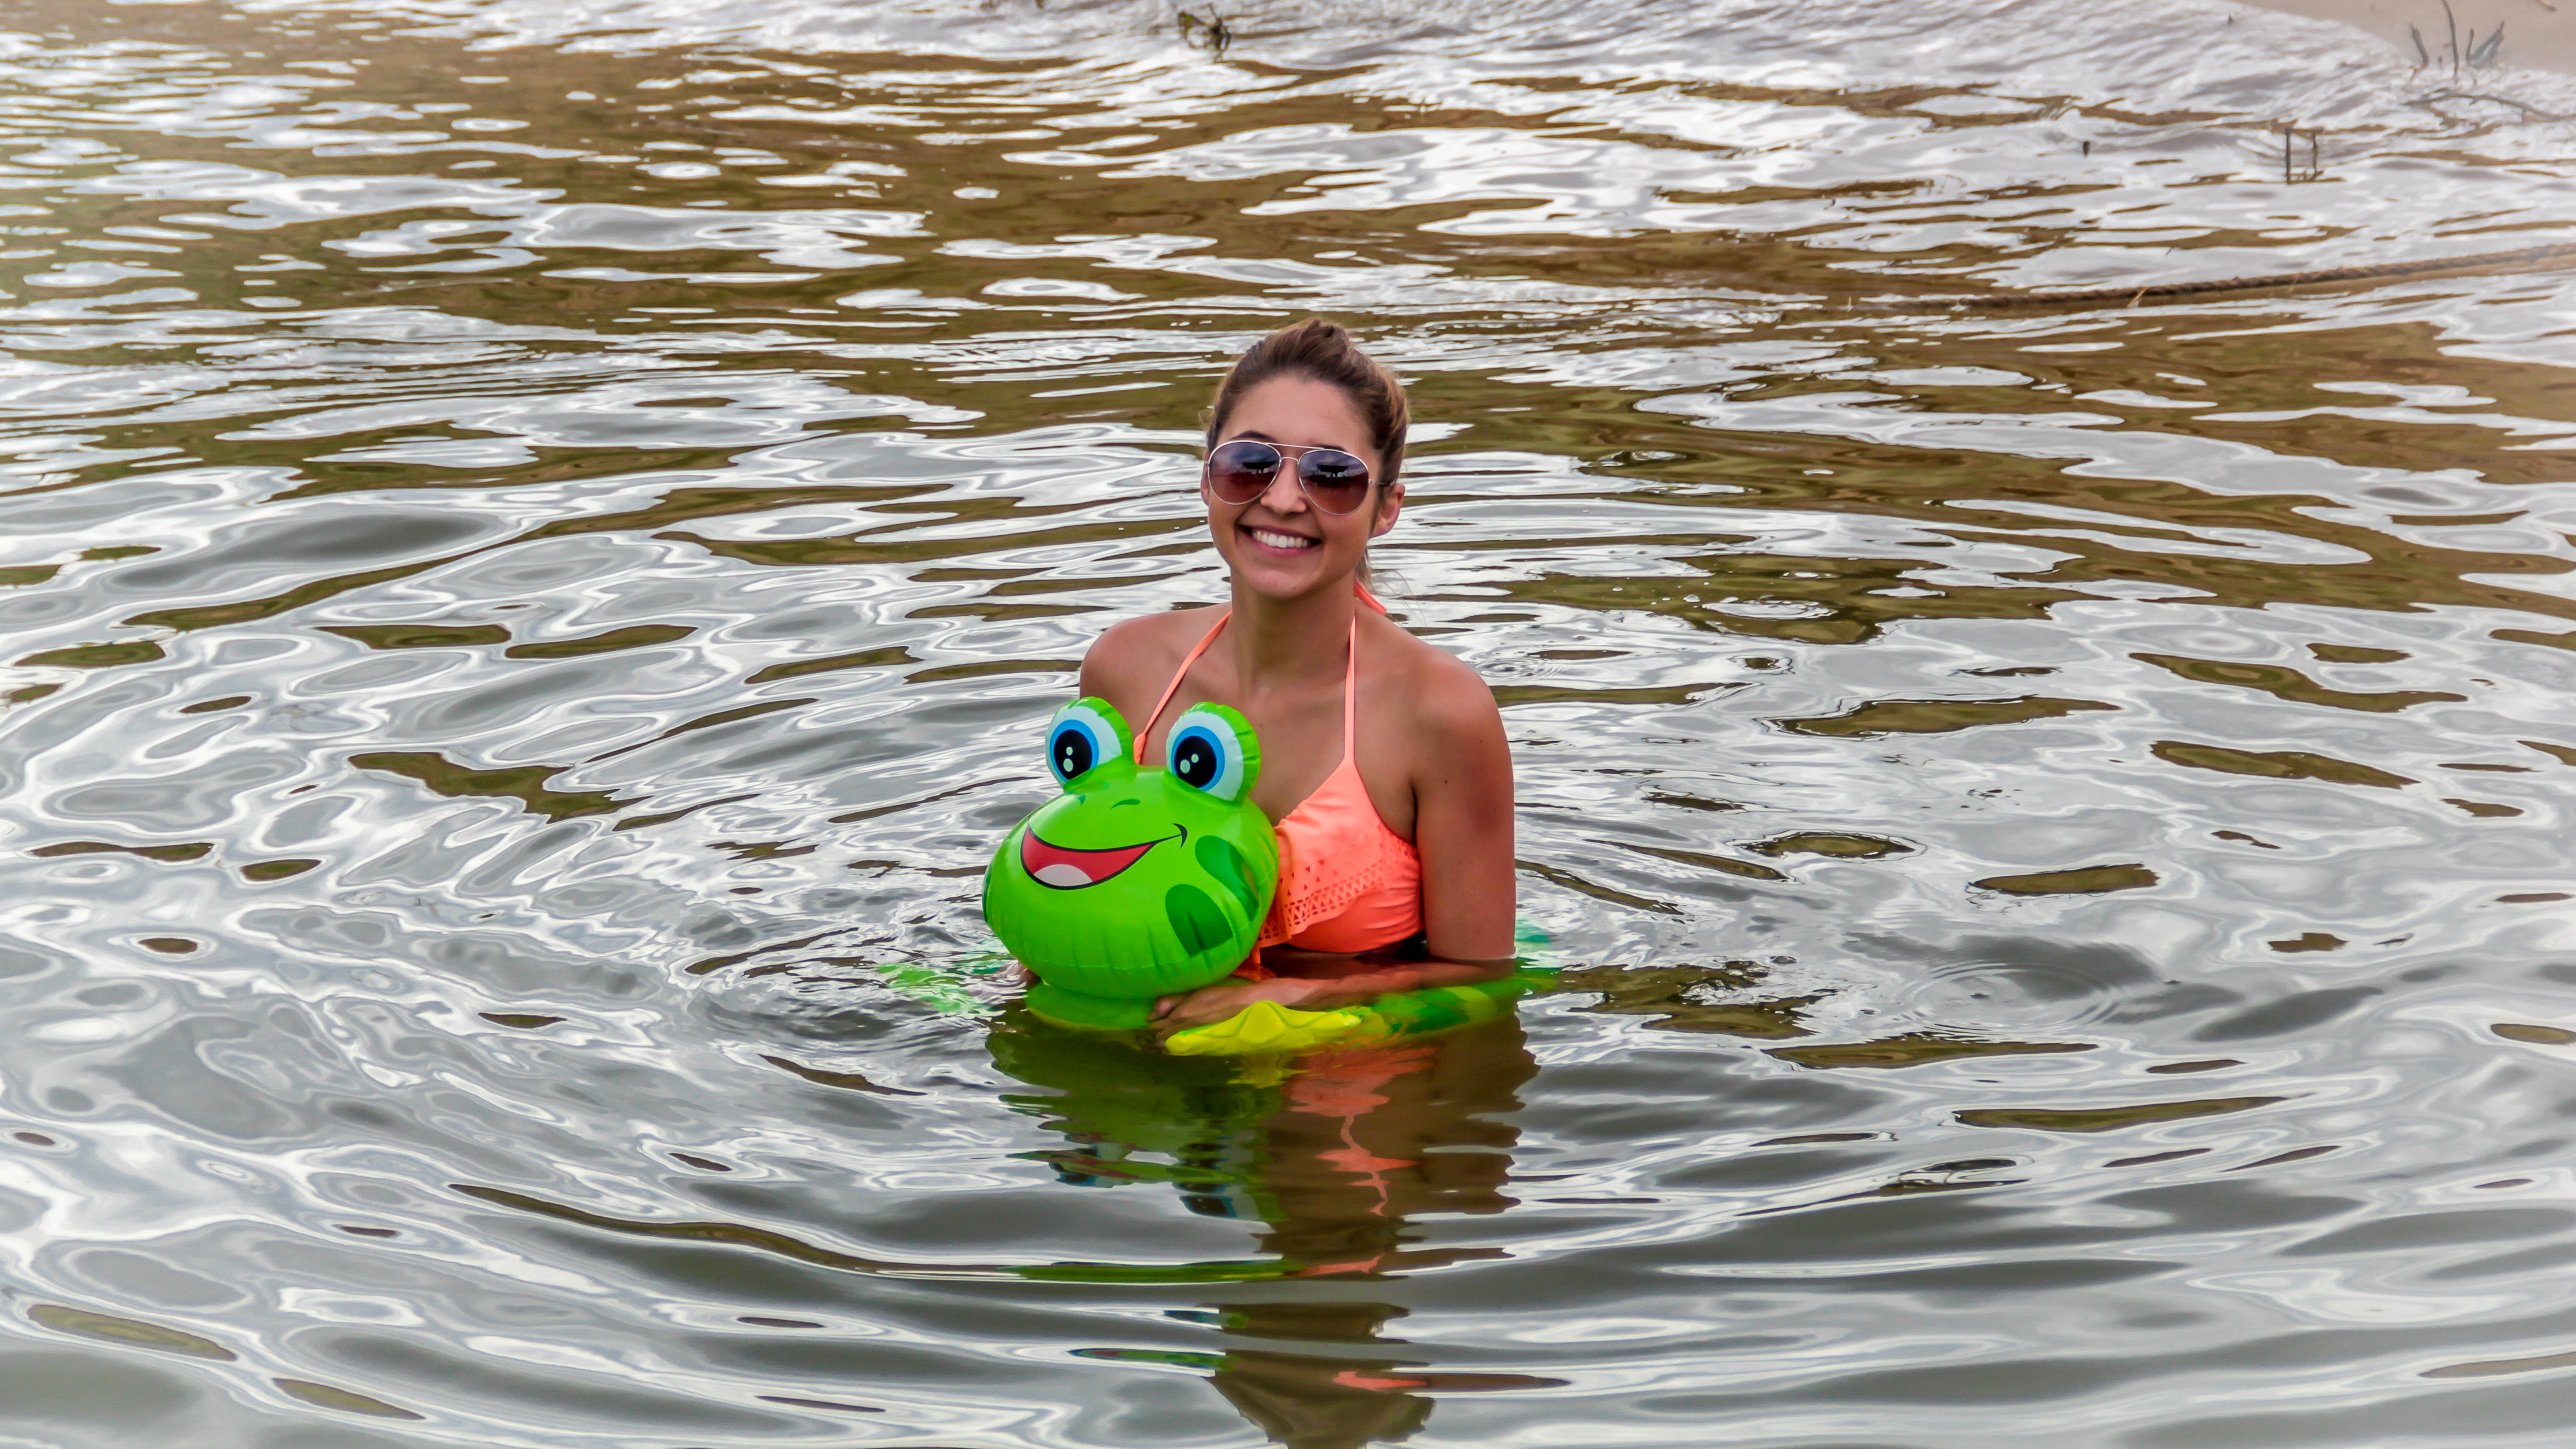
water, people, sport, boat, lake, summer, vacation, recreation, swimming, outdoors, fun, duck, boating, water bird